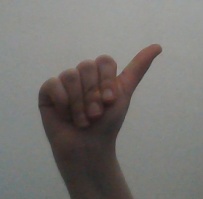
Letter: dhad